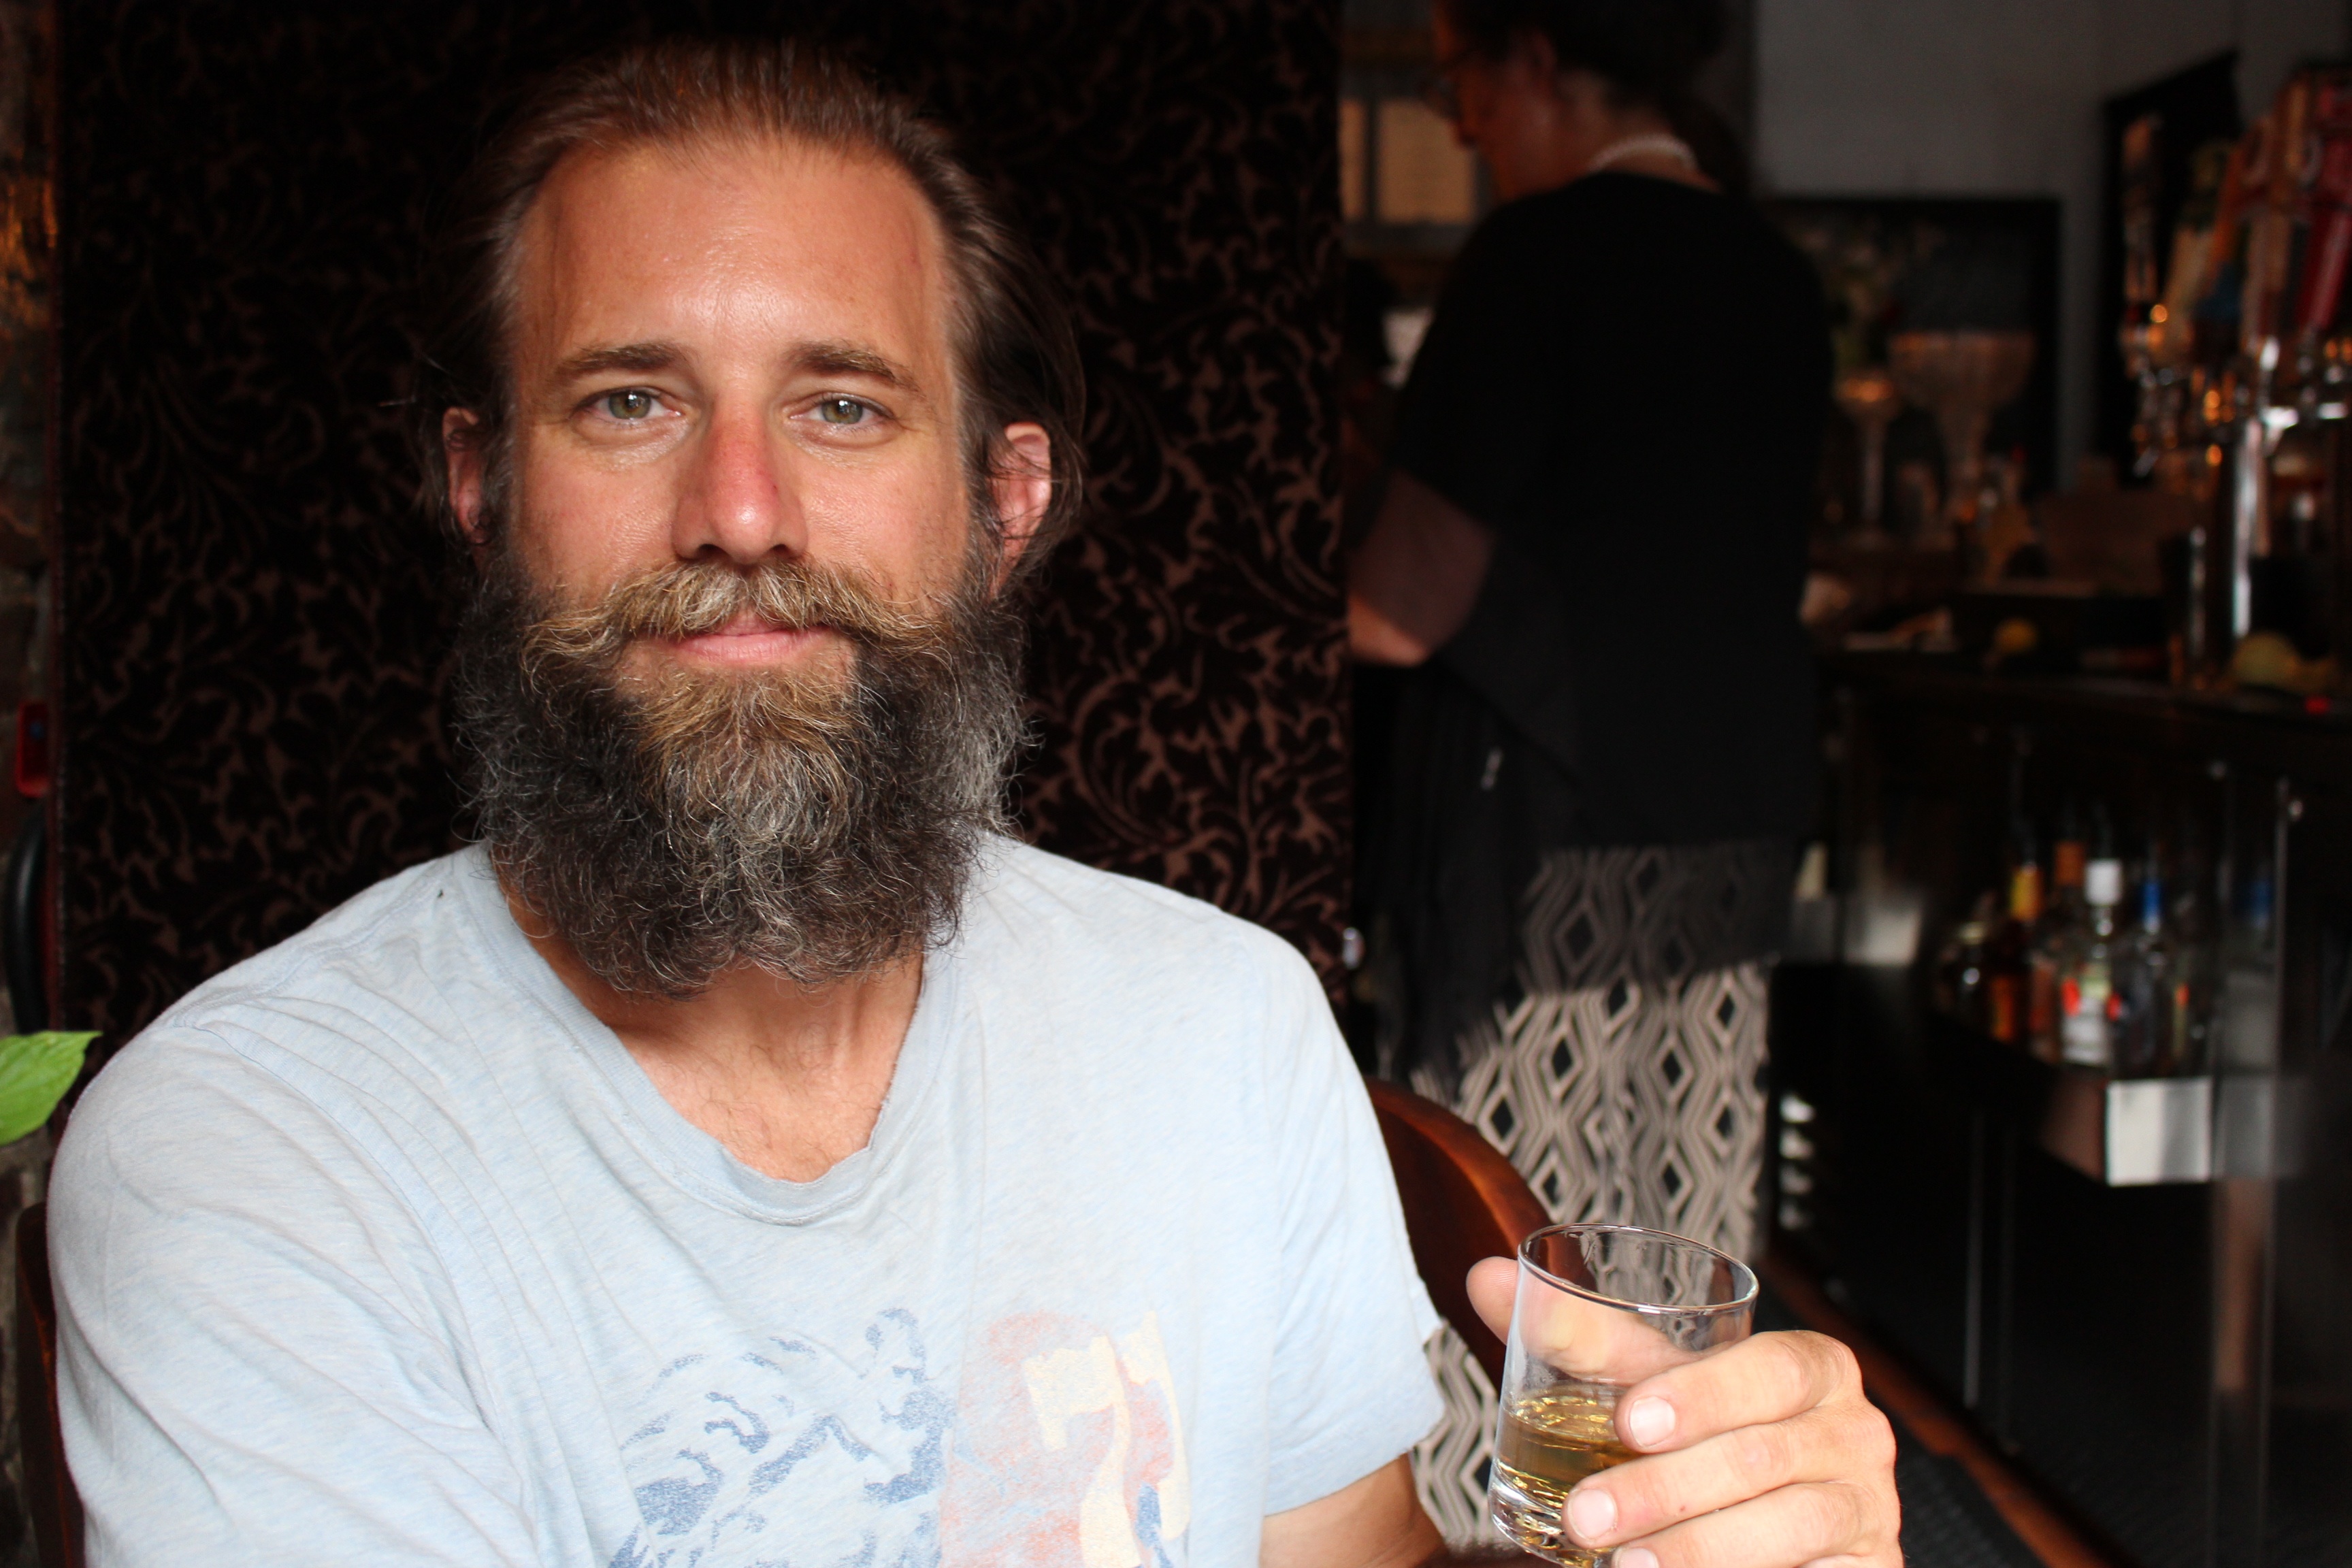
man, person, hair, beard, facial hair